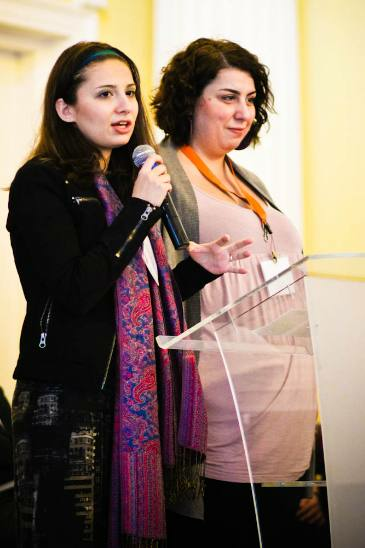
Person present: Yes